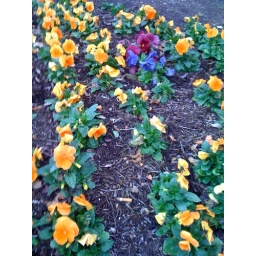
66/365 the two random colored flowers in the flower bed.